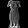
Label: Dress